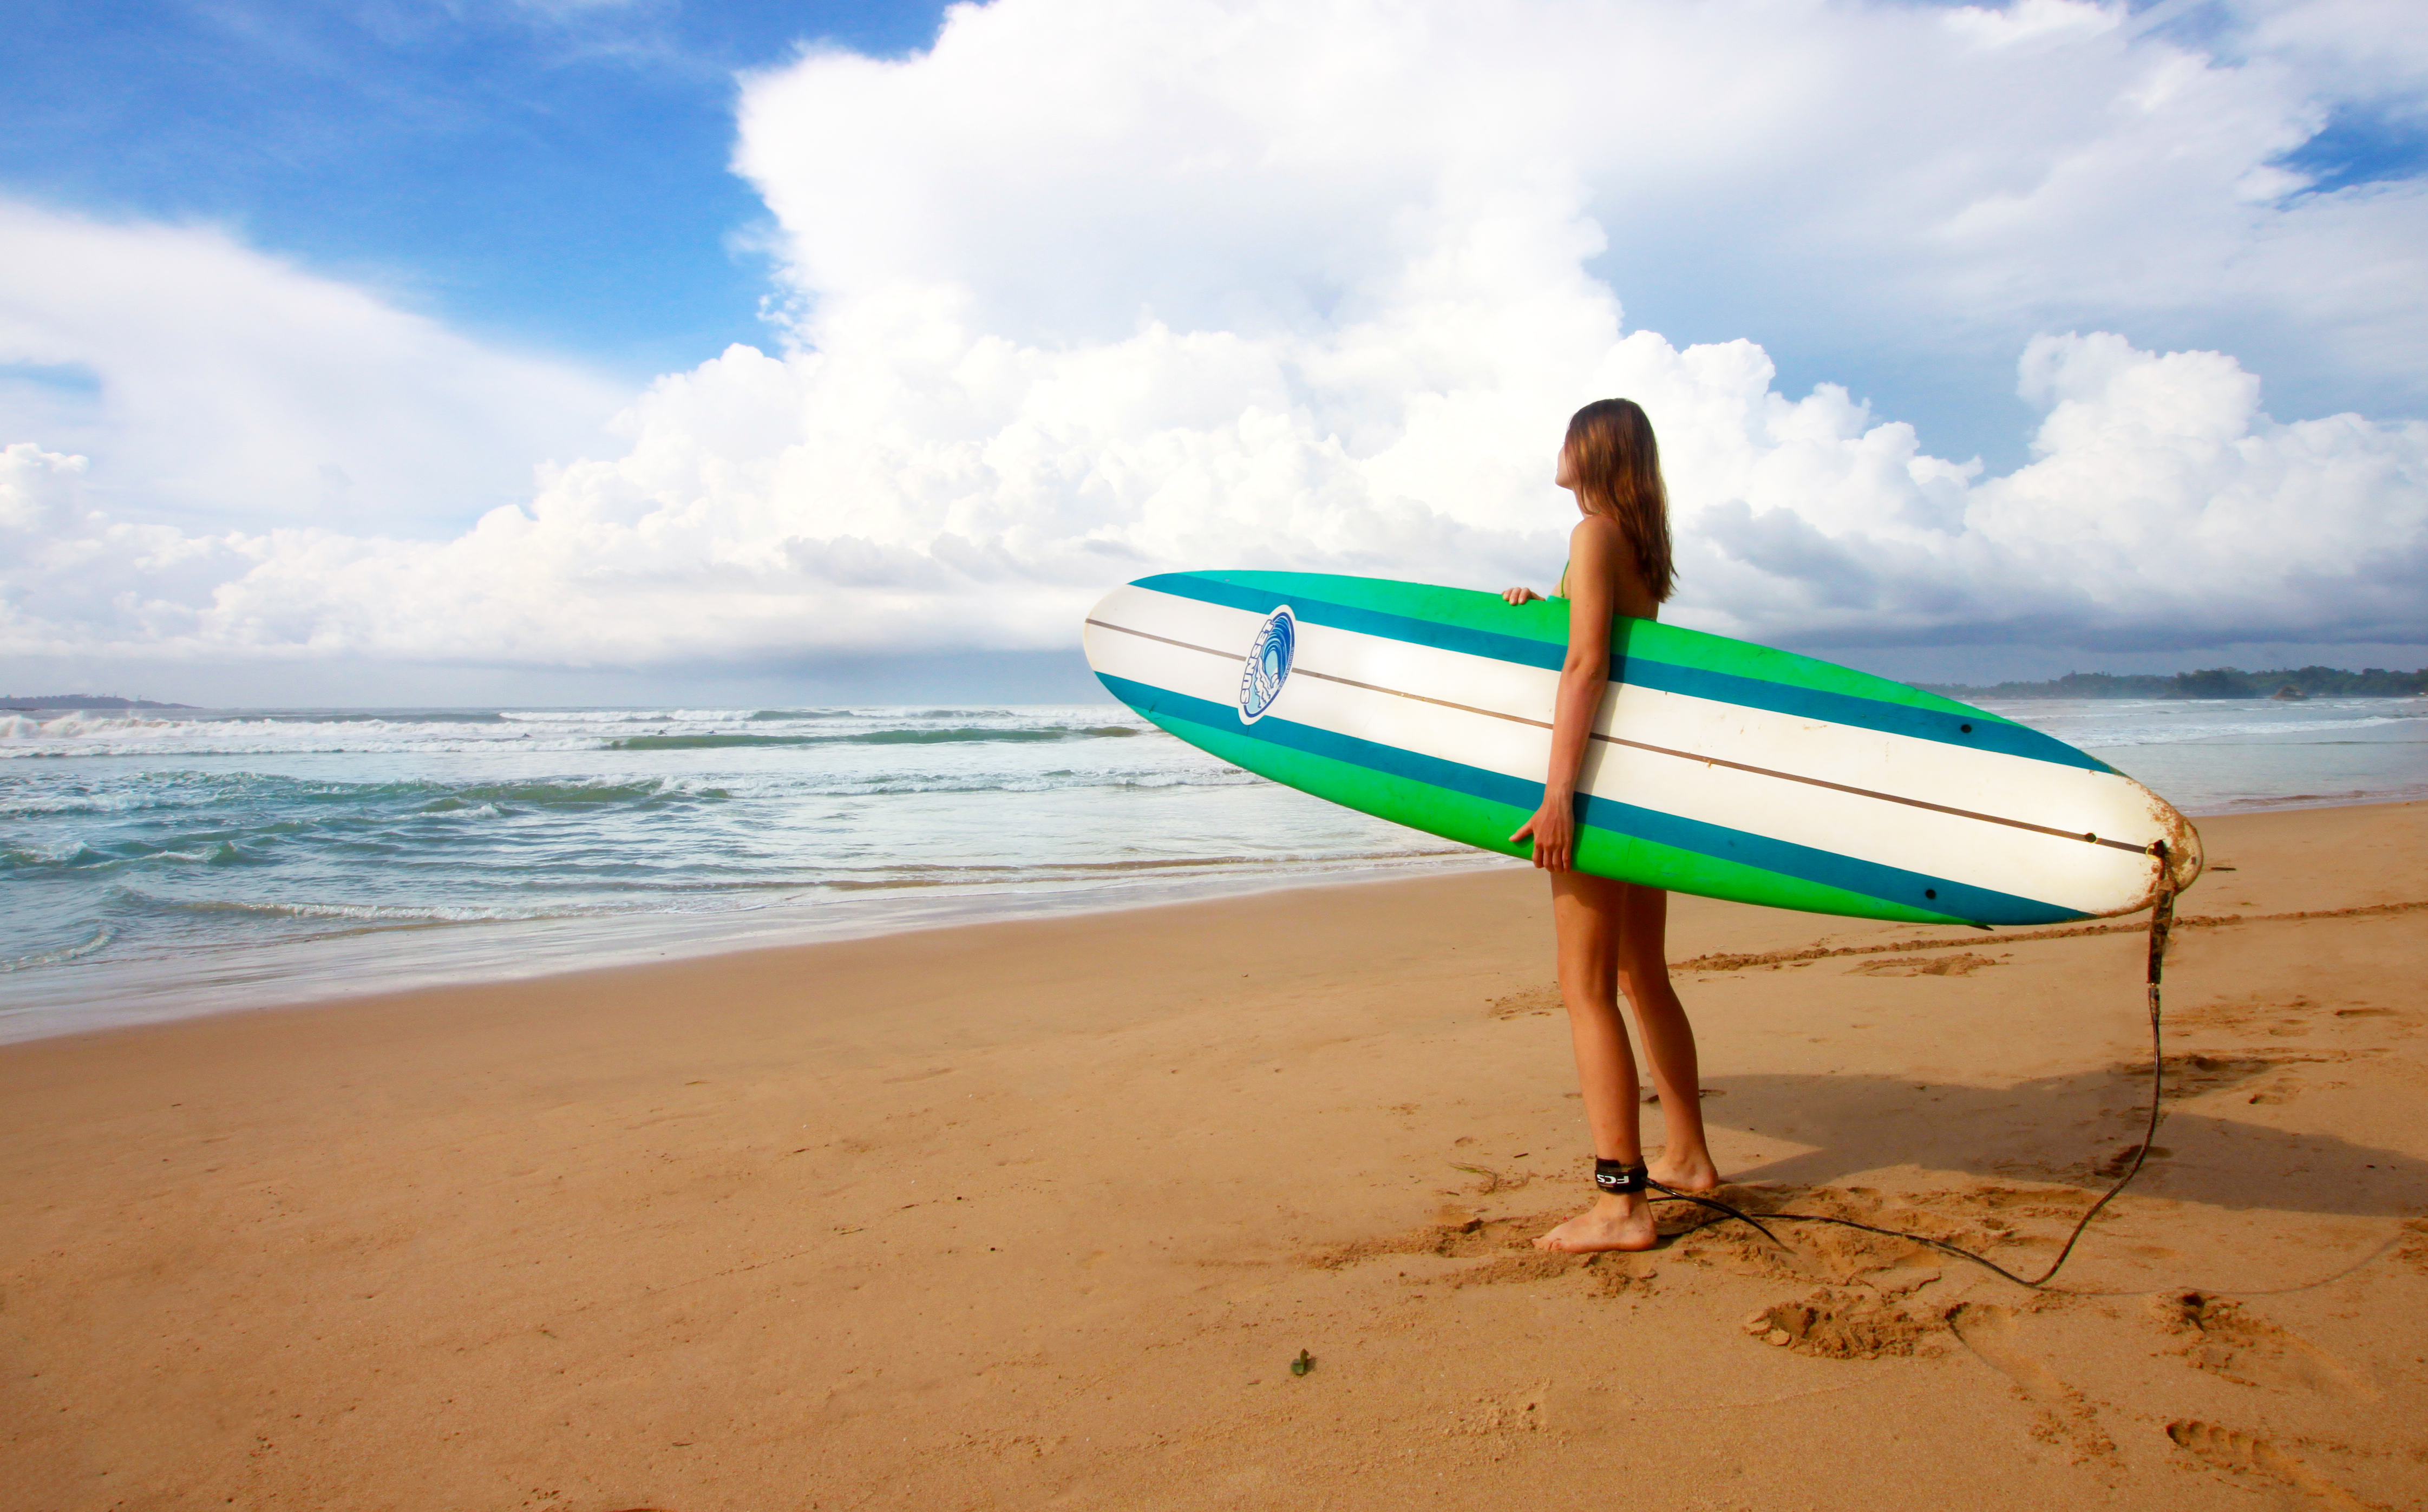
beach, sea, coast, water, sand, ocean, sport, wave, wind, surfer, female, surfing, paddle, seascape, surfboard, seashore, sports equipment, waves, sports, windsurfing, water sport, wind wave, boardsport, surfing equipment and supplies, surface water sports